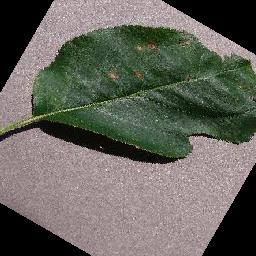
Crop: apple
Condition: black_rot